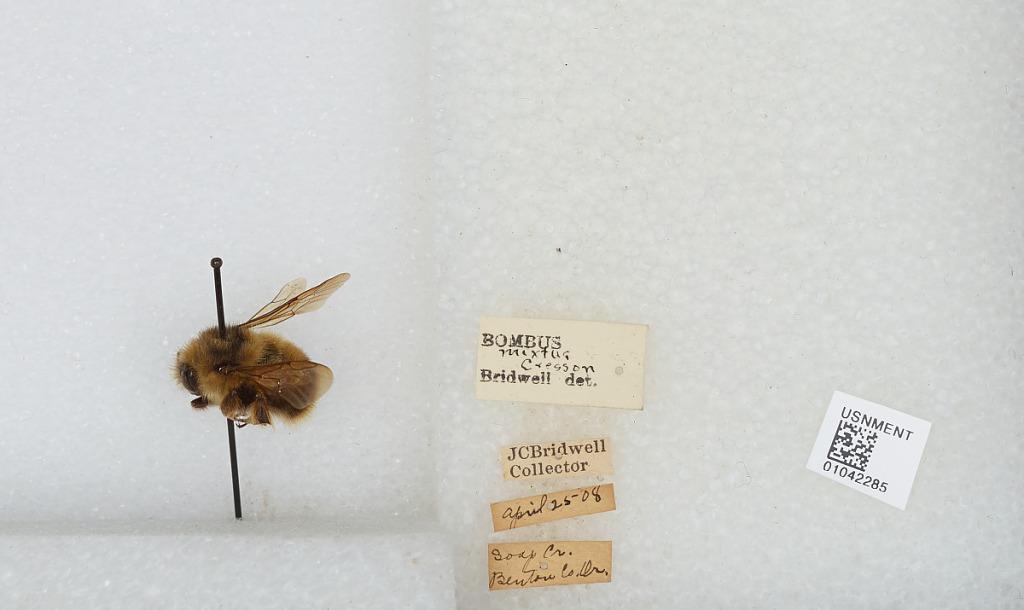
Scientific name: Bombus sp.
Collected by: J. Bridwell
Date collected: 1908-4-25
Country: United States
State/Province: Oregon
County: Benton
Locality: Soap Creek
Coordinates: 44.6853, -123.255
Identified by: Bridwell